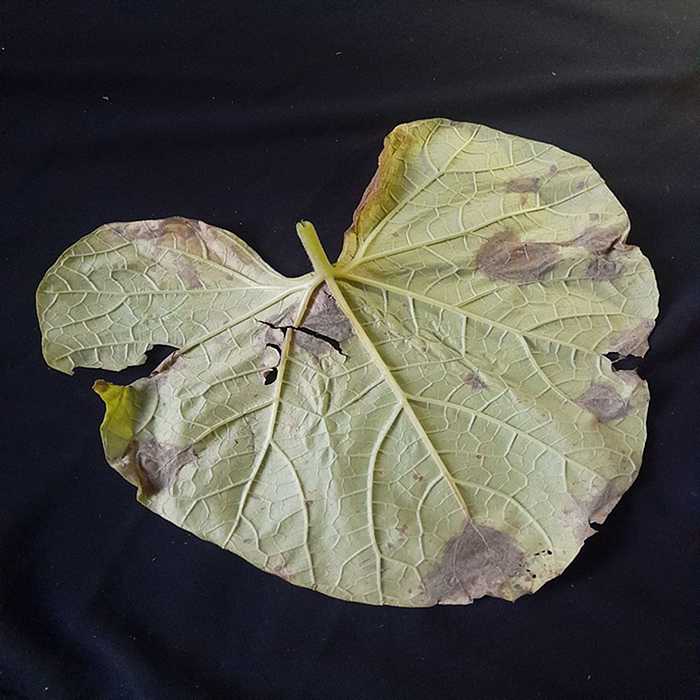
Plant: Bottle gourd
Label: Downey mildew